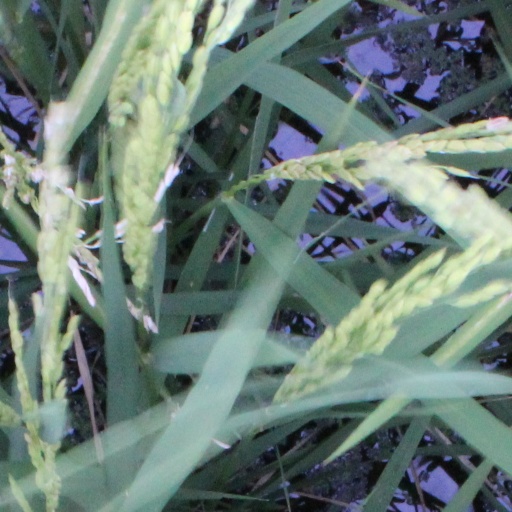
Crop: rice